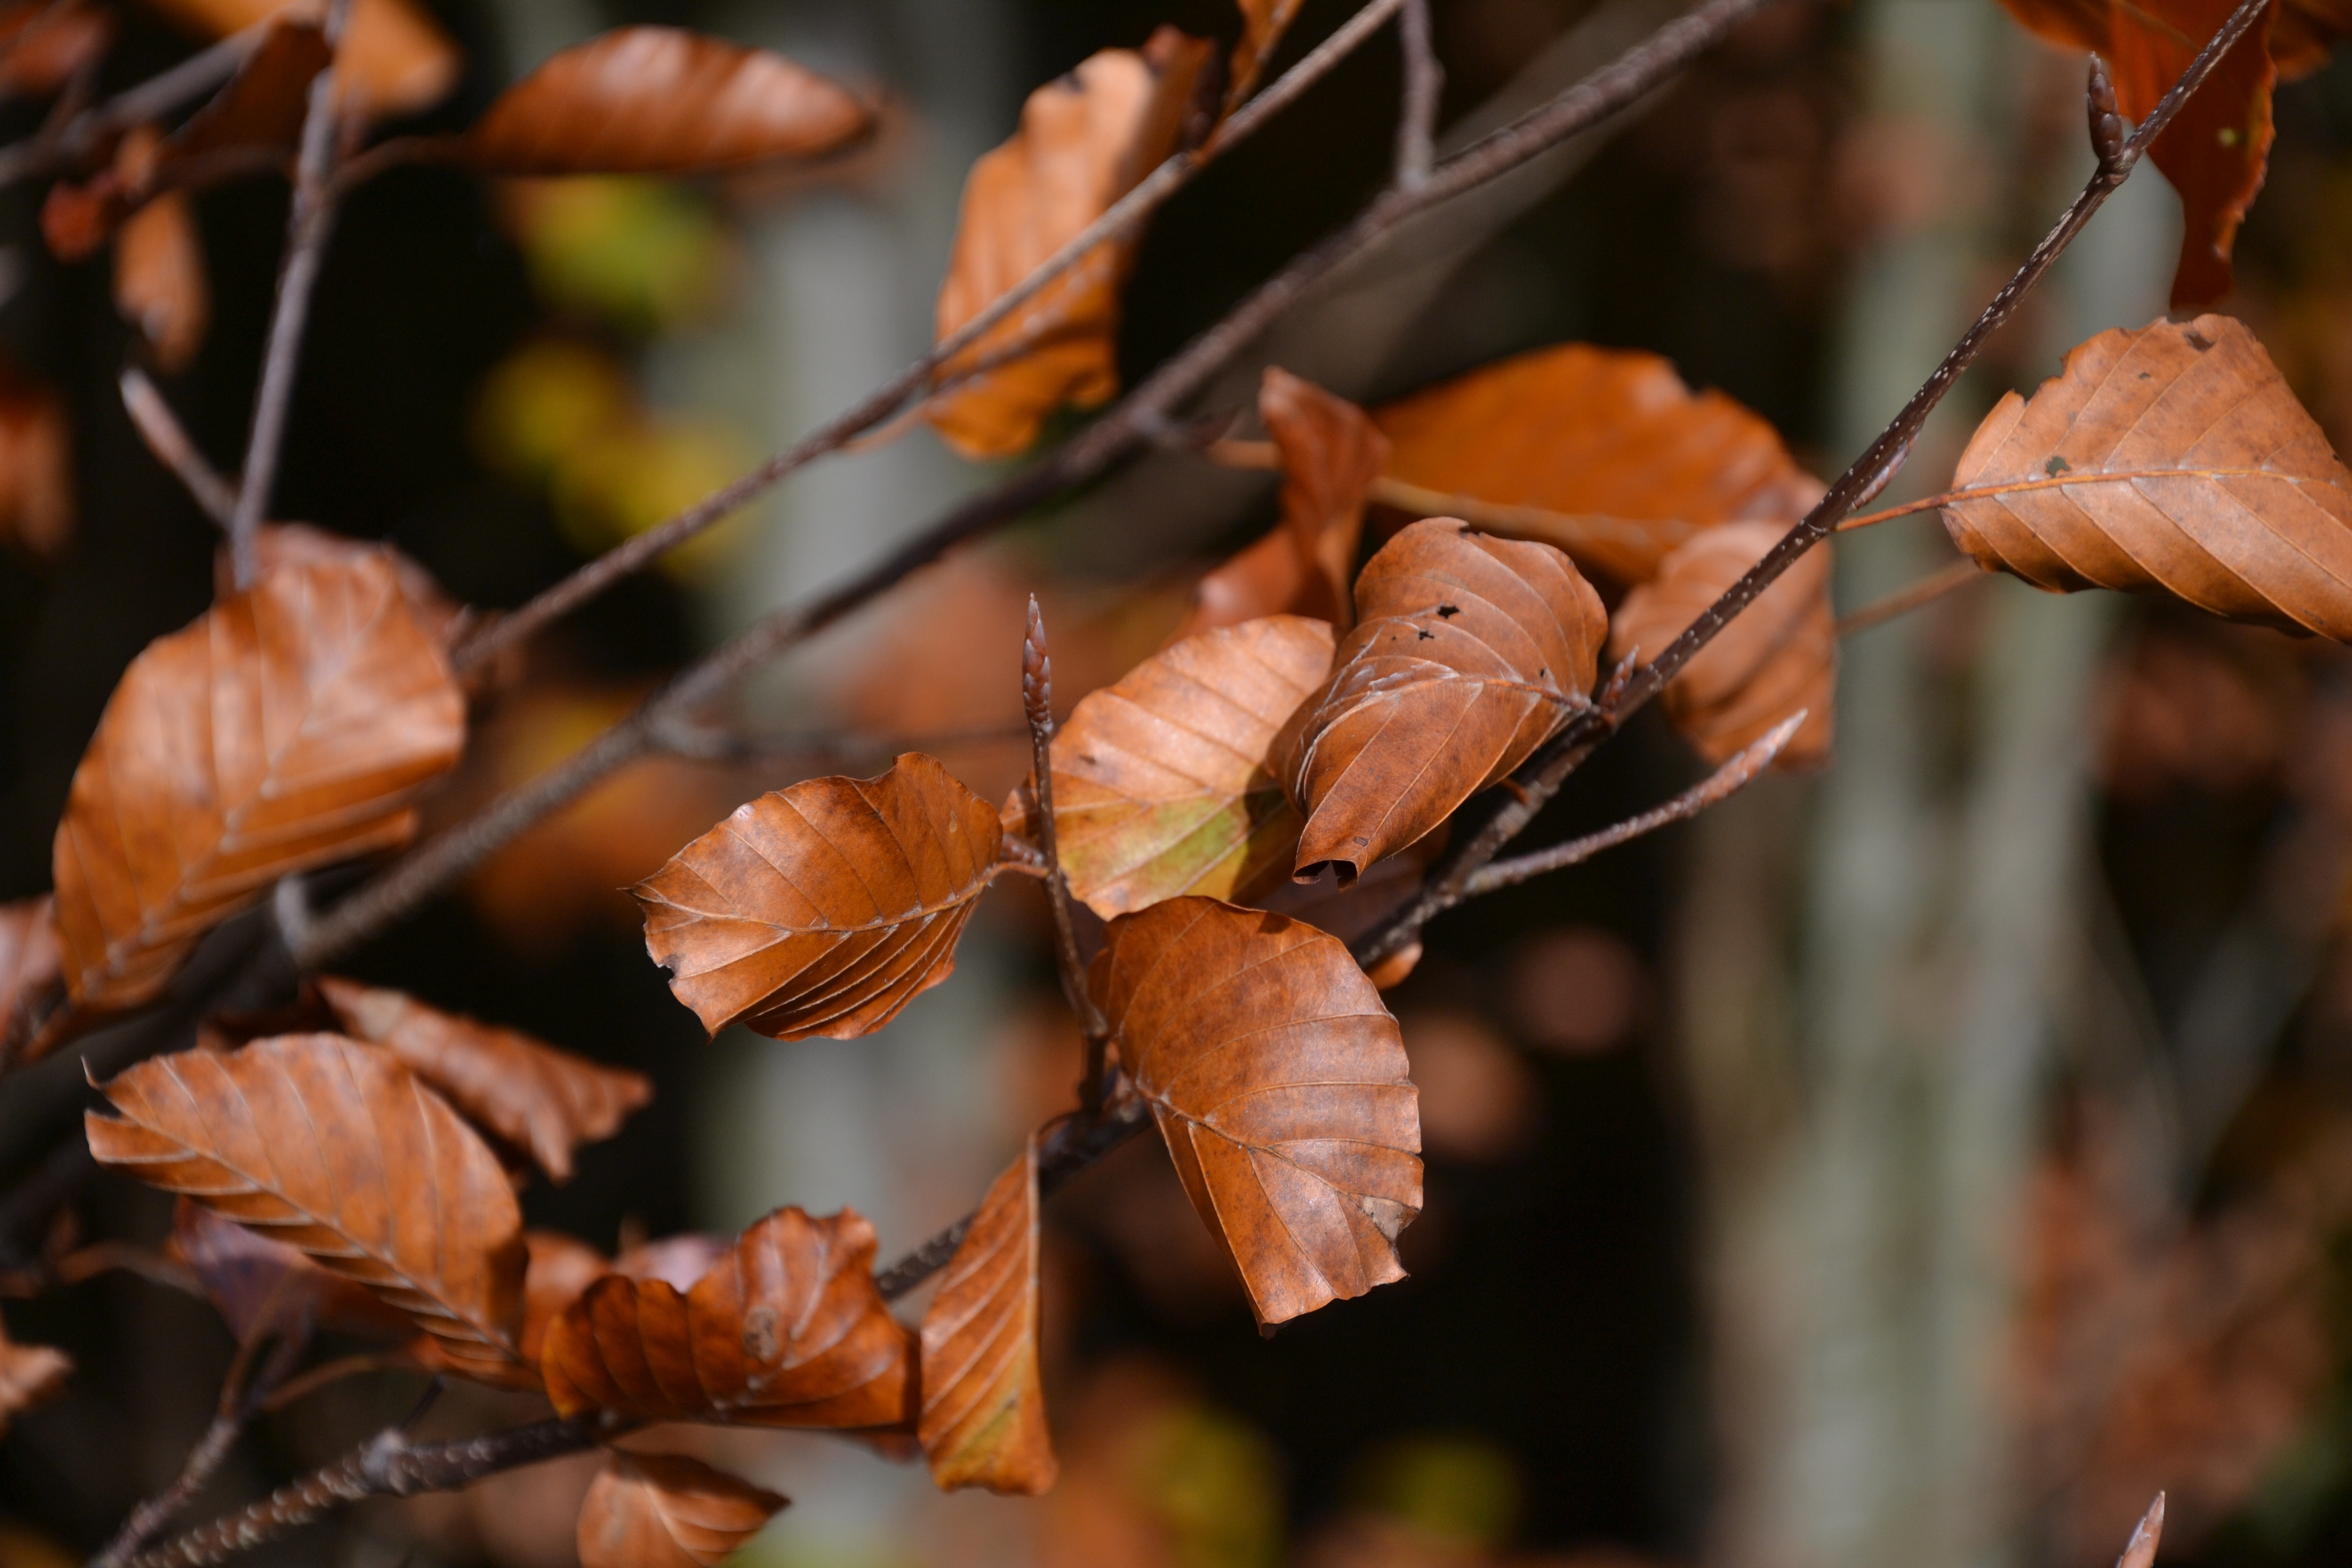
tree, nature, branch, plant, leaf, flower, autumn, botany, flora, season, fauna, close up, leaves, transience, deciduous, fall color, fall foliage, autumn gold, golden autumn, macro photography, sheet in the autumn, plant stem, woody plant